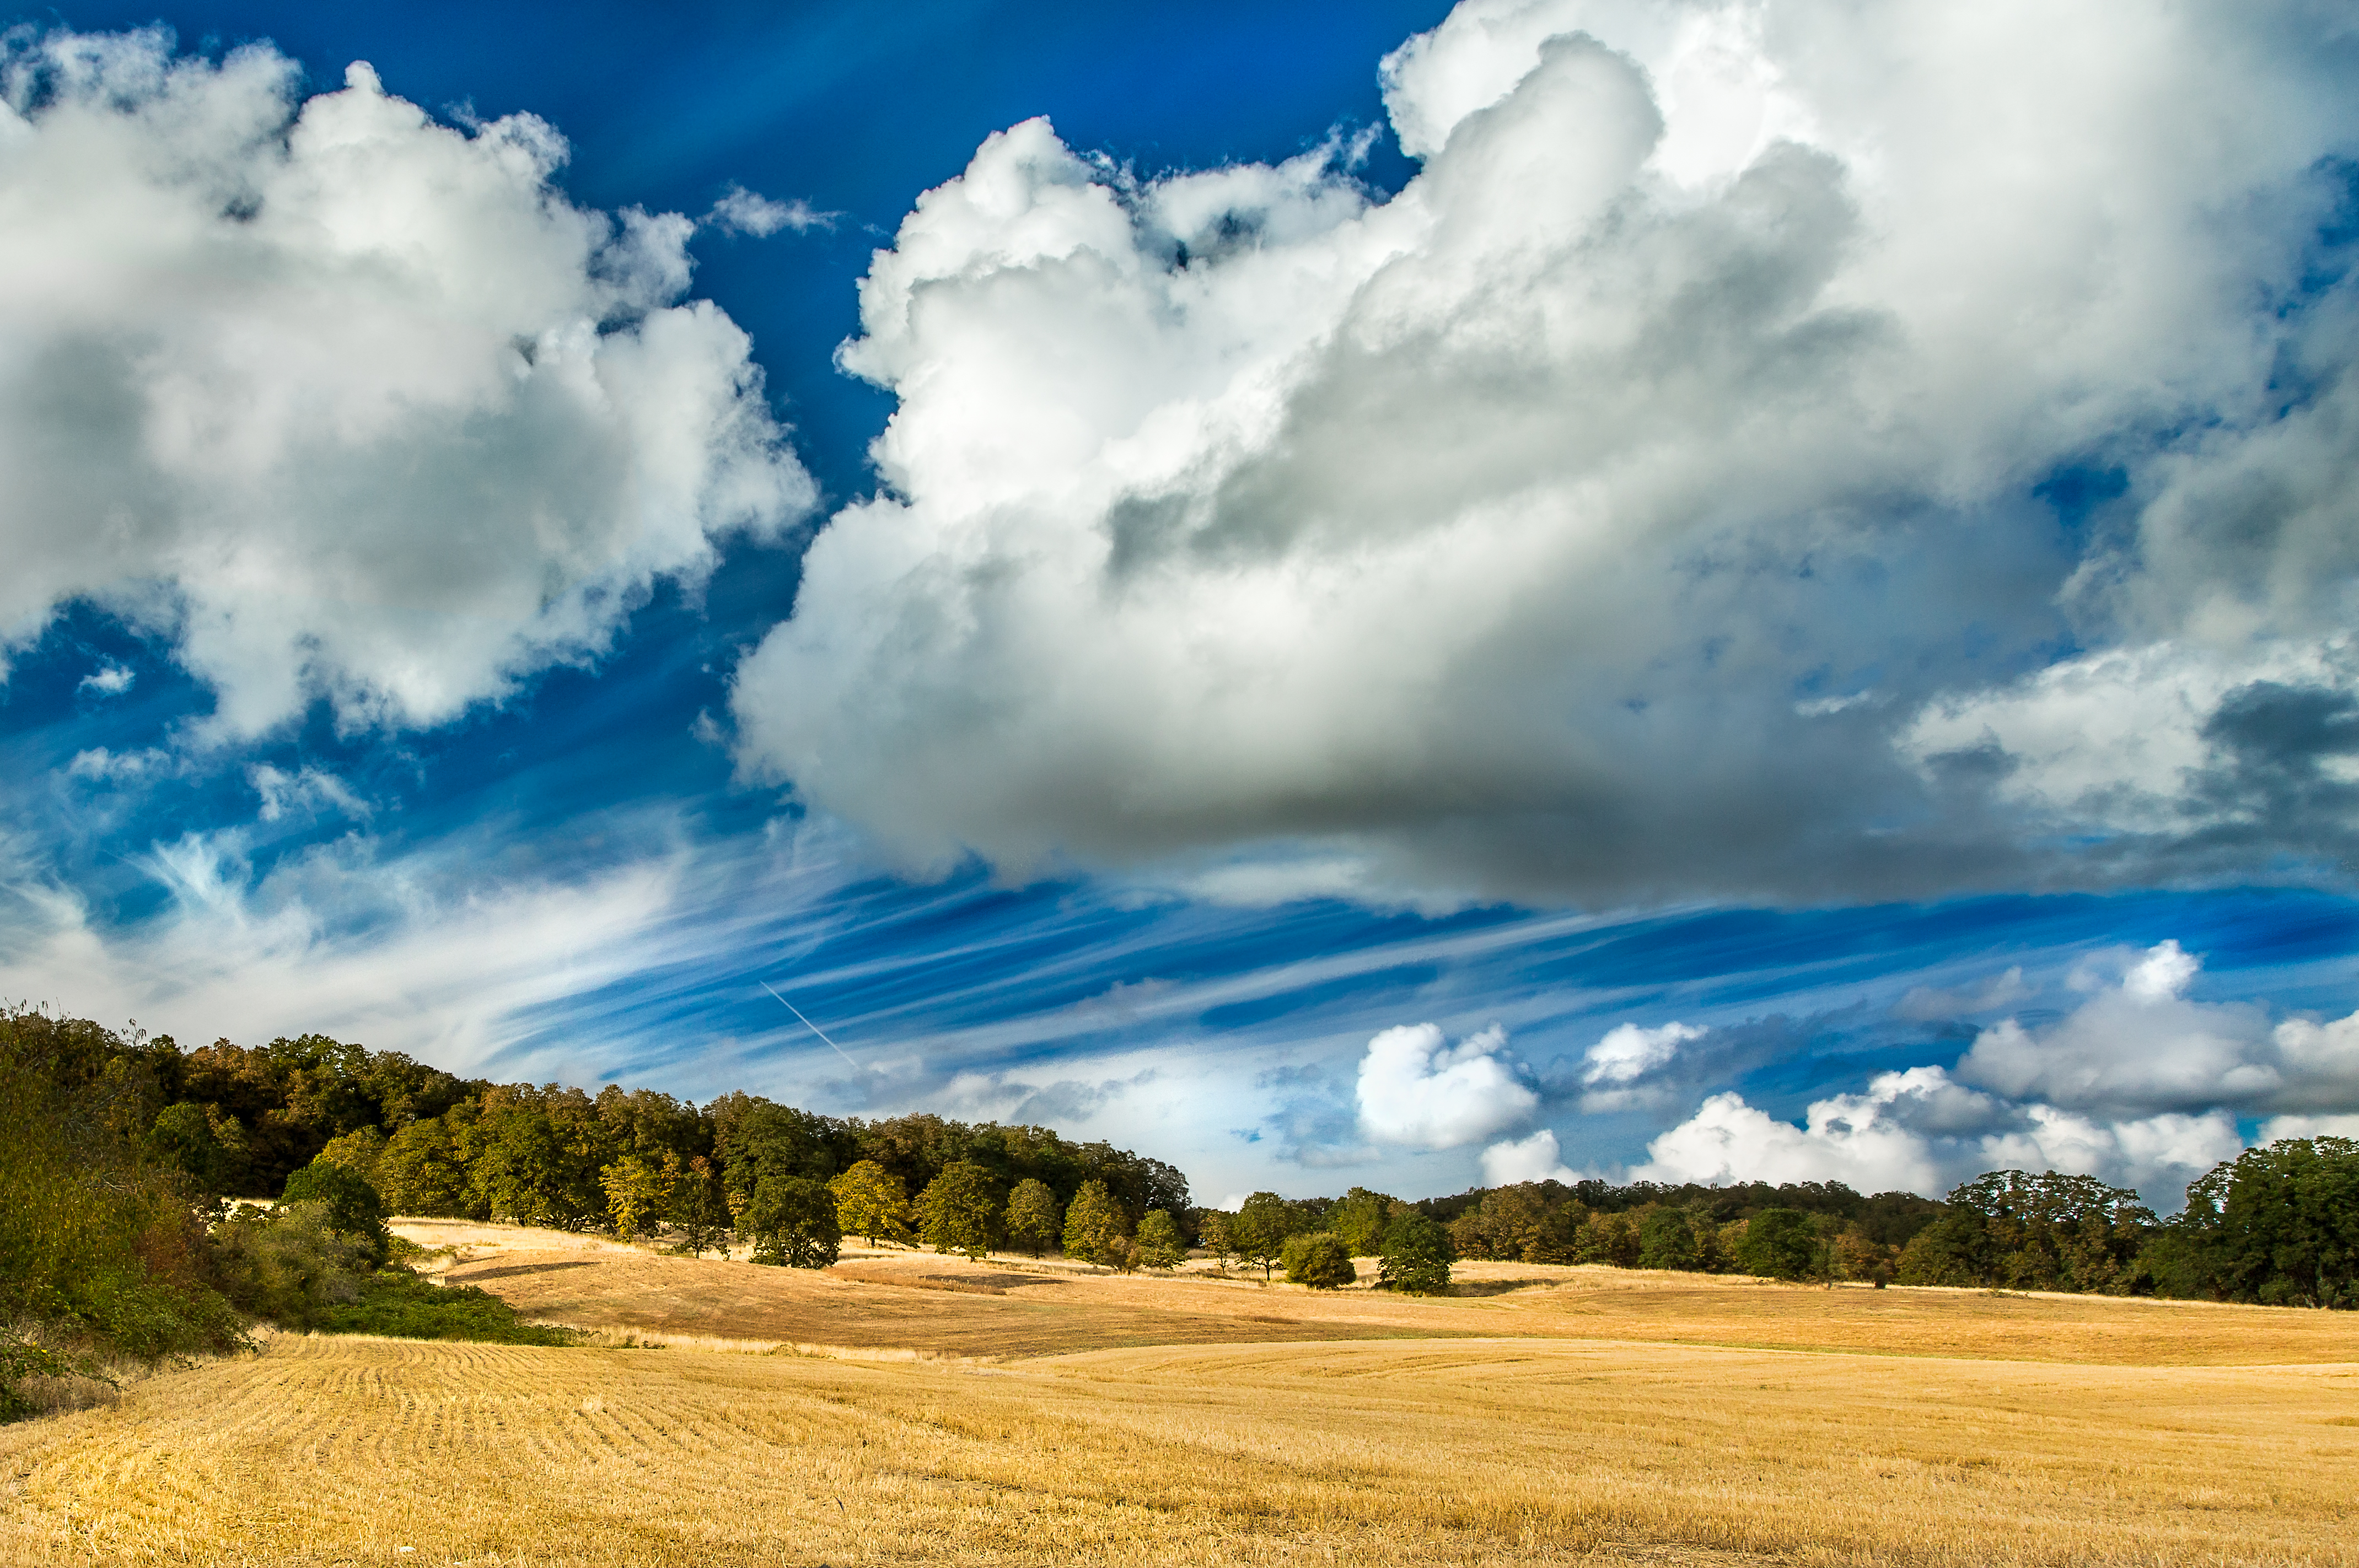
landscape, tree, nature, grass, horizon, mountain, cloud, sky, field, meadow, prairie, sunlight, morning, hill, rural, scenery, cumulus, agriculture, plain, clouds, grassland, plateau, oregon, willamettevalley, rural area, baskettslough, meteorological phenomenon, grass family, computer wallpaper